Castel Merle

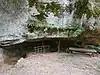
La Souquette shelter

This shelter is wide and deep. It has been used in the Middle Ages as a shelter as well, and shows remains of the habitation at that time. The prehistoric finds were excavated first in the early 20th century by abbe Landesque, and date to the Aurignacian and the Magdalenian. Here were found different necklaces, consisting of pearls in ivory, bone, and teeth. Another find was a rock with an engraved bison.